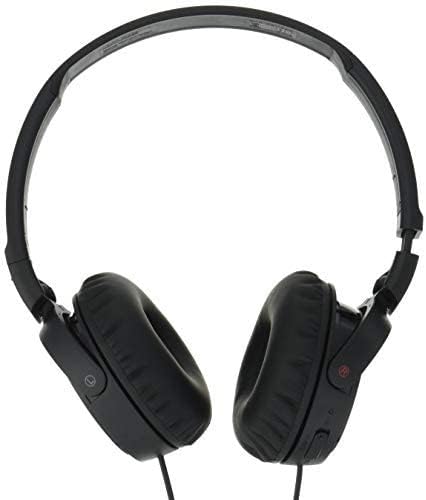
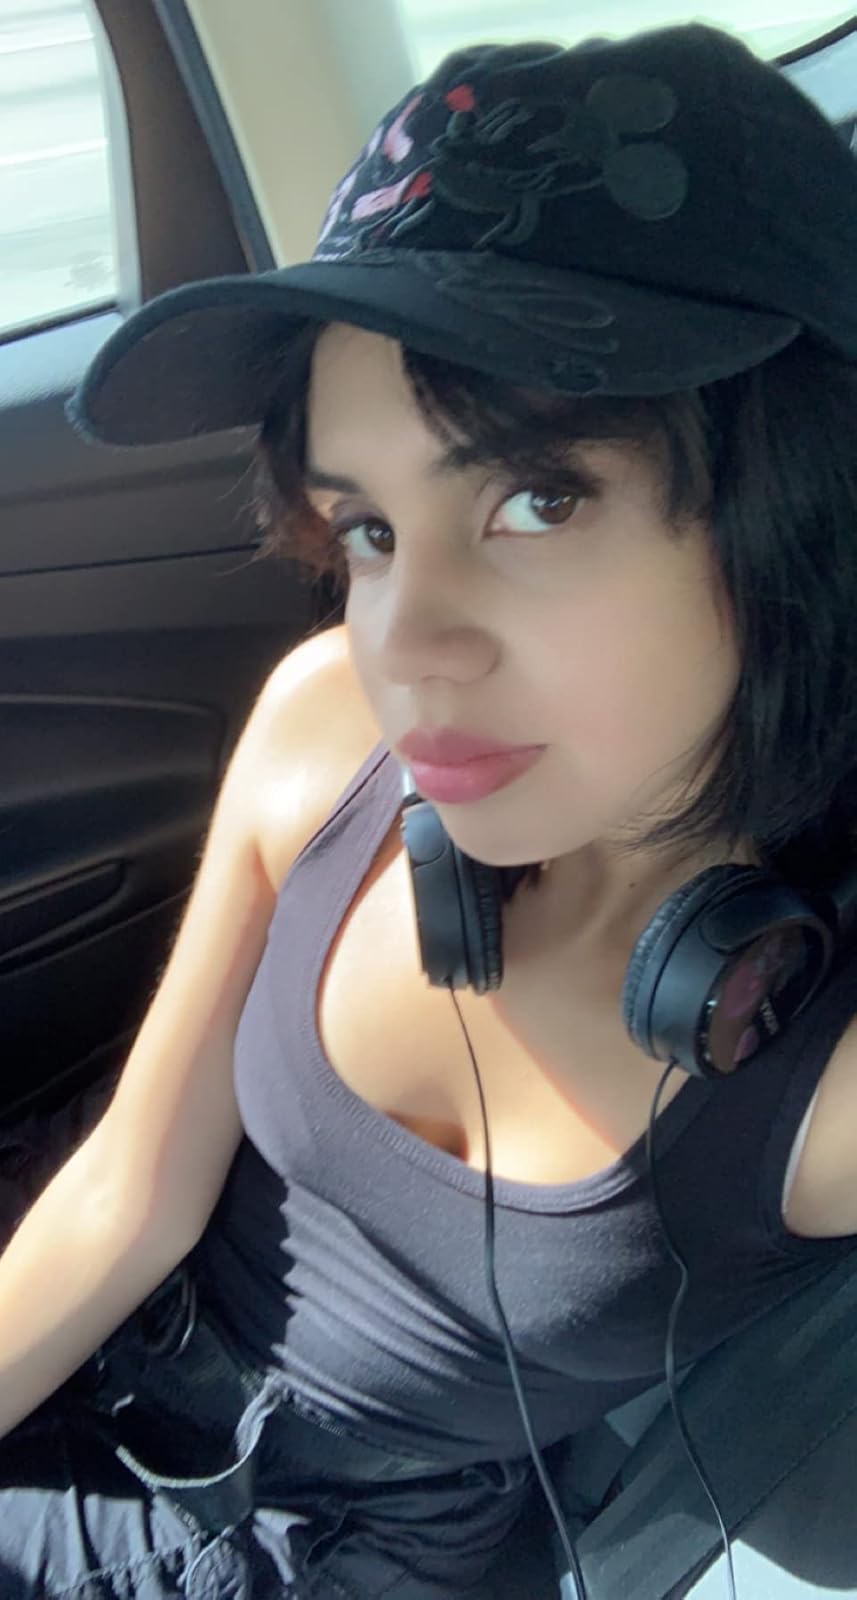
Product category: headphones
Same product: yes